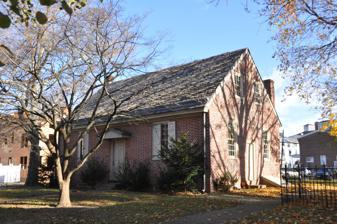
Building: Quaker School (Burlington)
Country: United States of America
Year built: 1792
United States historic place Quaker School U.S. National Register of Historic Places Show map of Burlington County, New Jersey Show map of New Jersey Show map of the United States Location York and Penn Streets, Burlington, New Jersey Coordinates 40°4′48″N 74°51′22″W / 40.08000°N 74.85611°W / 40.08000; -74.85611 Area less than one acre Built 1792 NRHP reference No. 74001156 Added to NRHP December 31, 1974 Quaker School is a historic Quaker school at York and Penn Streets in Burlington , Burlington County , New Jersey , United States. It was built in 1792 and added to the National Register of Historic Places in 1974. See also High Street Historic District . Burlington Historic District . List of the oldest buildings in New Jersey National Register of Historic Places listings in Burlington County, New Jersey Burlington Towne Centre (River Line station) References